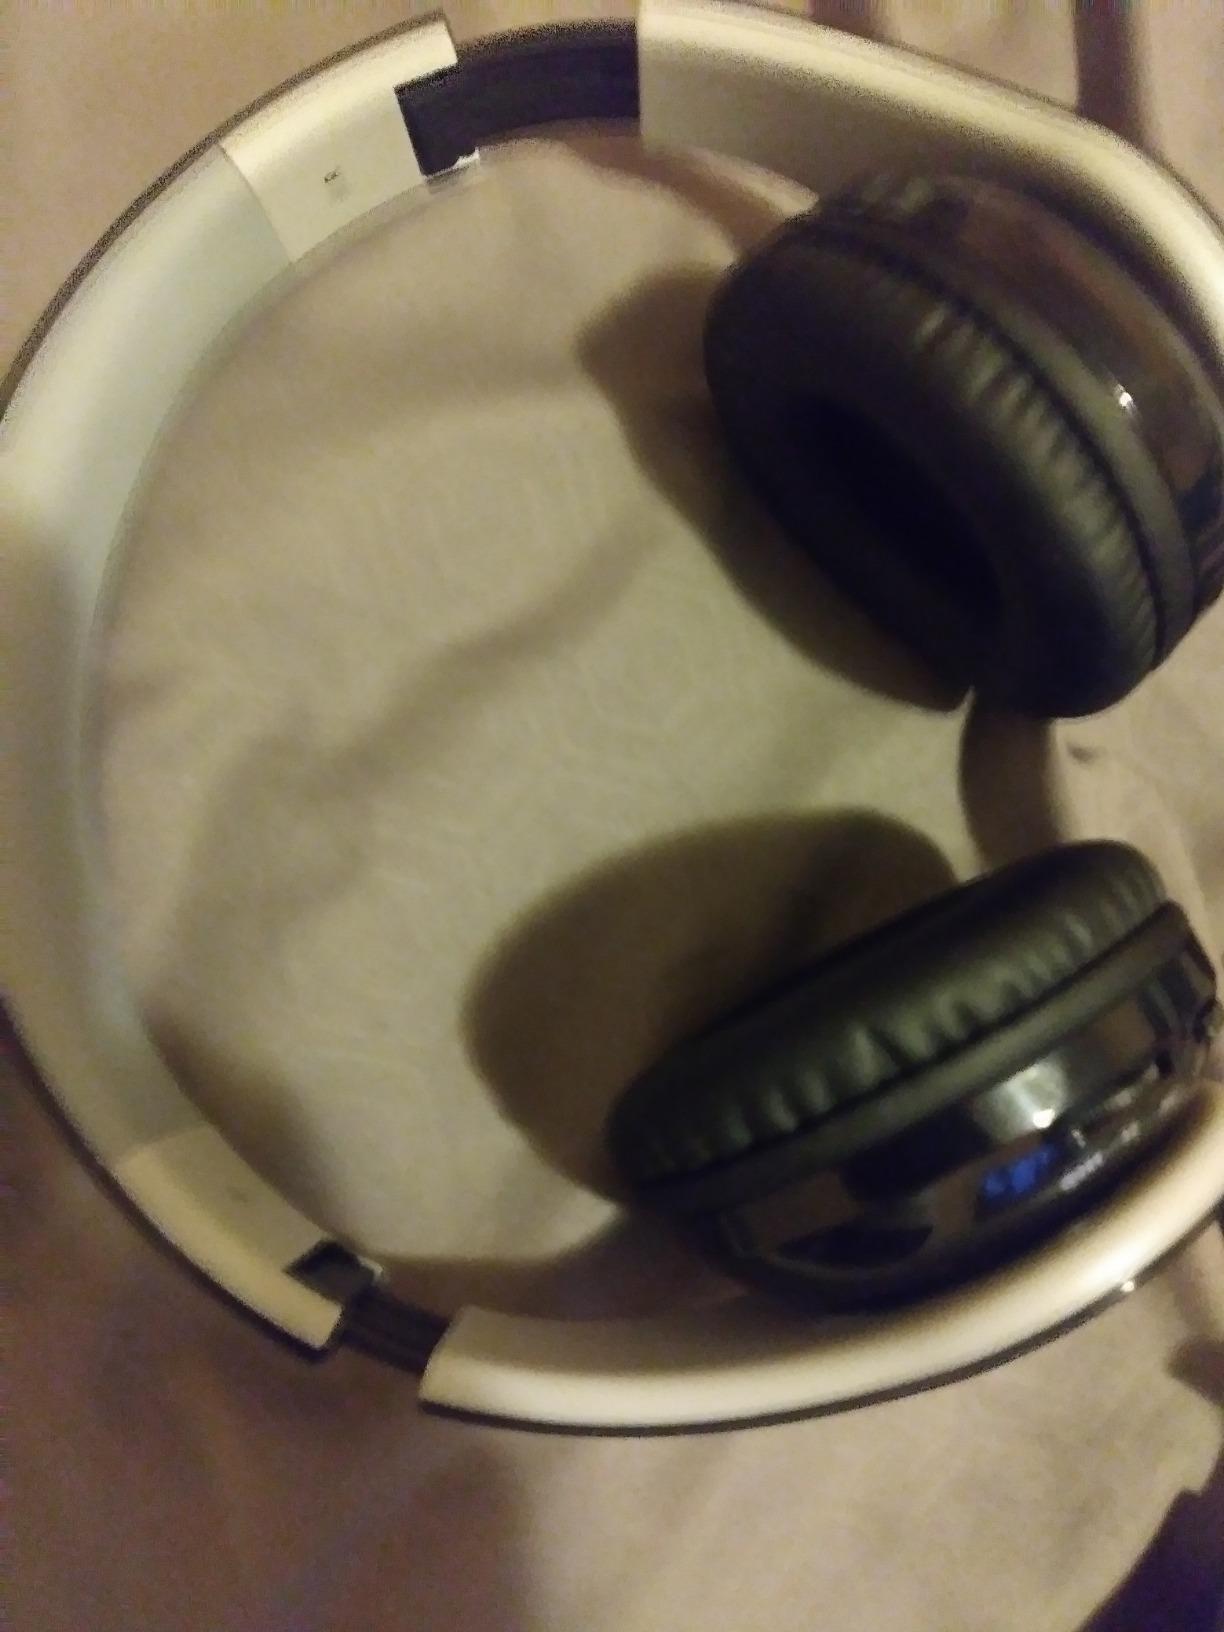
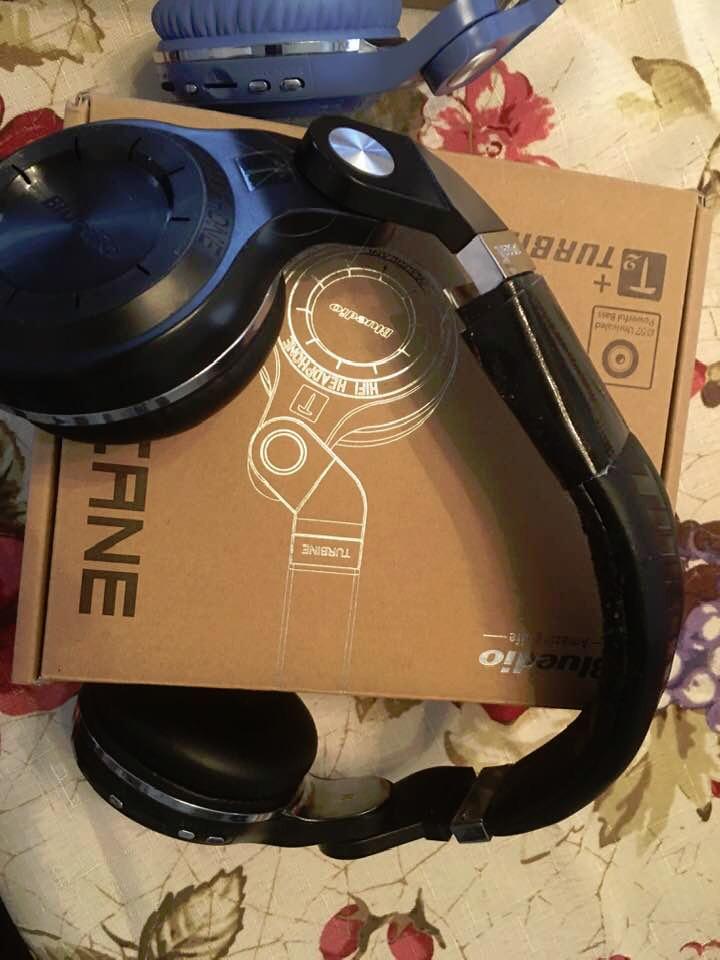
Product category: headphones
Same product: no